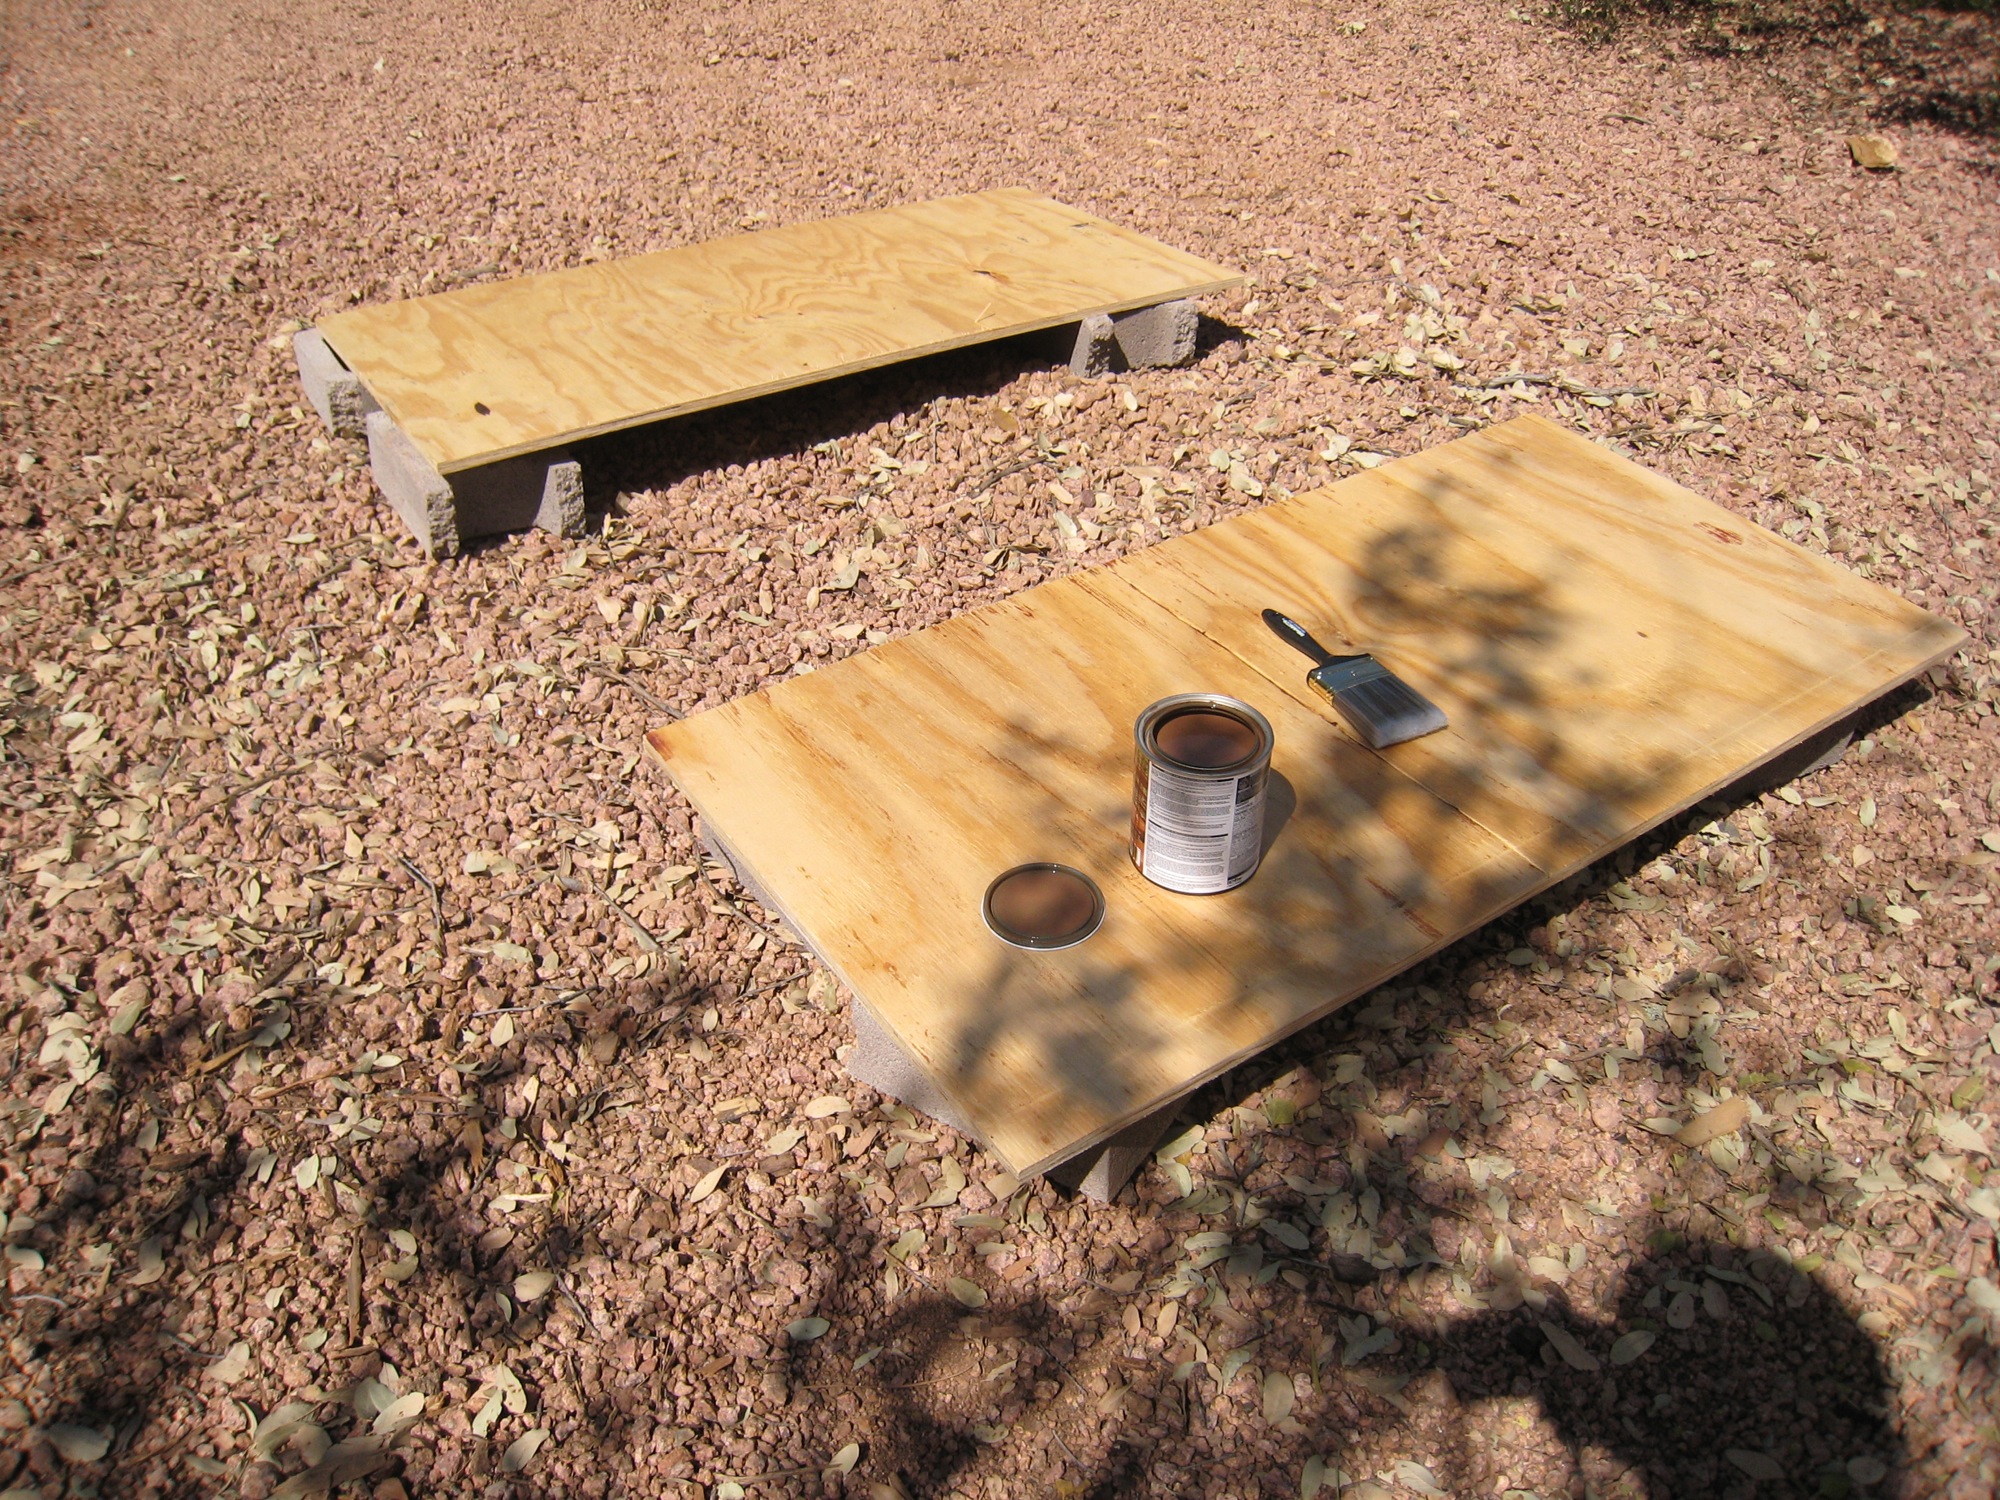
table, wood, floor, soil, furniture, flooring